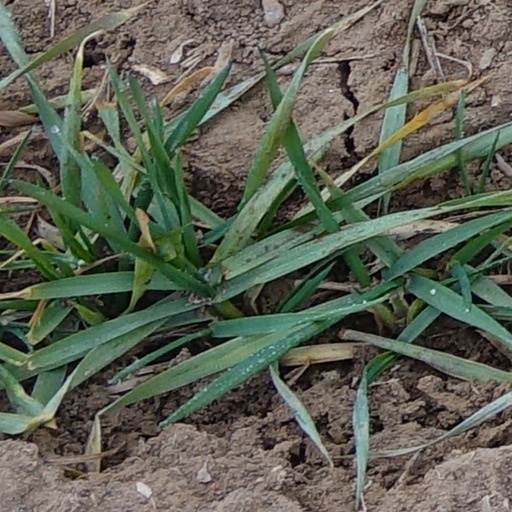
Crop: wheat